Bagavathi Perumal

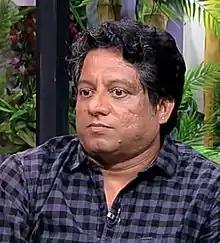
Bagavathi Perumal in 2019

Bagavathi Perumal, popularly known as Bucks, is an Indian actor, who has worked in Tamil films. Perumal debuted in Balaji Tharaneetharan's critically acclaimed "Naduvula Konjam Pakkatha Kaanom" (2012). Bagavathi has since appeared in pivotal roles in films including "Oru Kanniyum Moonu Kalavaanikalum" (2014), "Naalu Policeum Nalla Irundha Oorum" (2015), "Pichaikkaran" (2016) and "Super Deluxe" (2019).